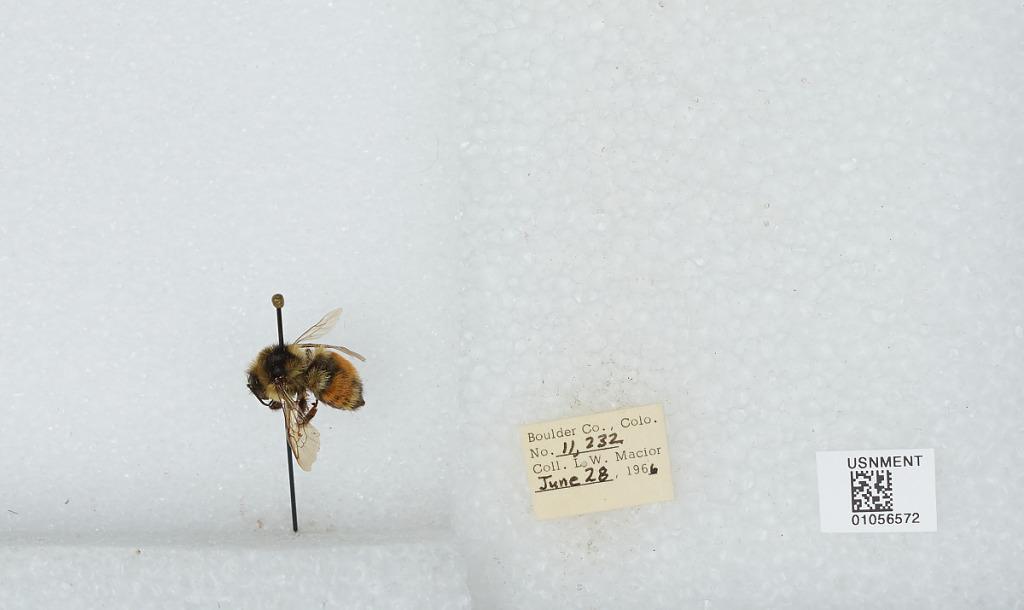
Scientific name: Bombus (Pyrobombus) bifarius Cresson
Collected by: L. Macior
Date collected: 1966-6-28
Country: United States
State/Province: Colorado
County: Boulder
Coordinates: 40.0017, -105.308